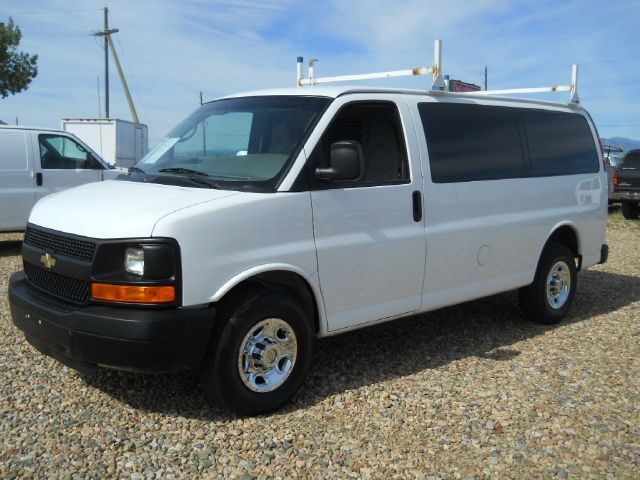
Car model: 2007 Chevrolet Express Van